Blue Bird TC/2000

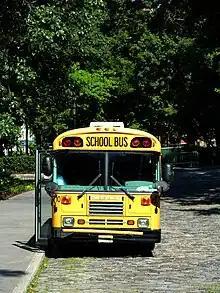
1998-2003 TC/2000 Front Engine

With the 1997 introduction of the TC/1000, Blue Bird produced a total of five distinct transit-style school buses. Consequently, the variety would lead to some model overlap. In 1998, Blue Bird discontinued the rear-engine version of the TC/2000; it was indirectly replaced by the new-for-1999 All American RE. Blue Bird's financial problems of the early 2000s (decade) led to the discontinuation of the TC/2000 FE at the end of 2003 in an effort to consolidate its Type D school bus lineup.